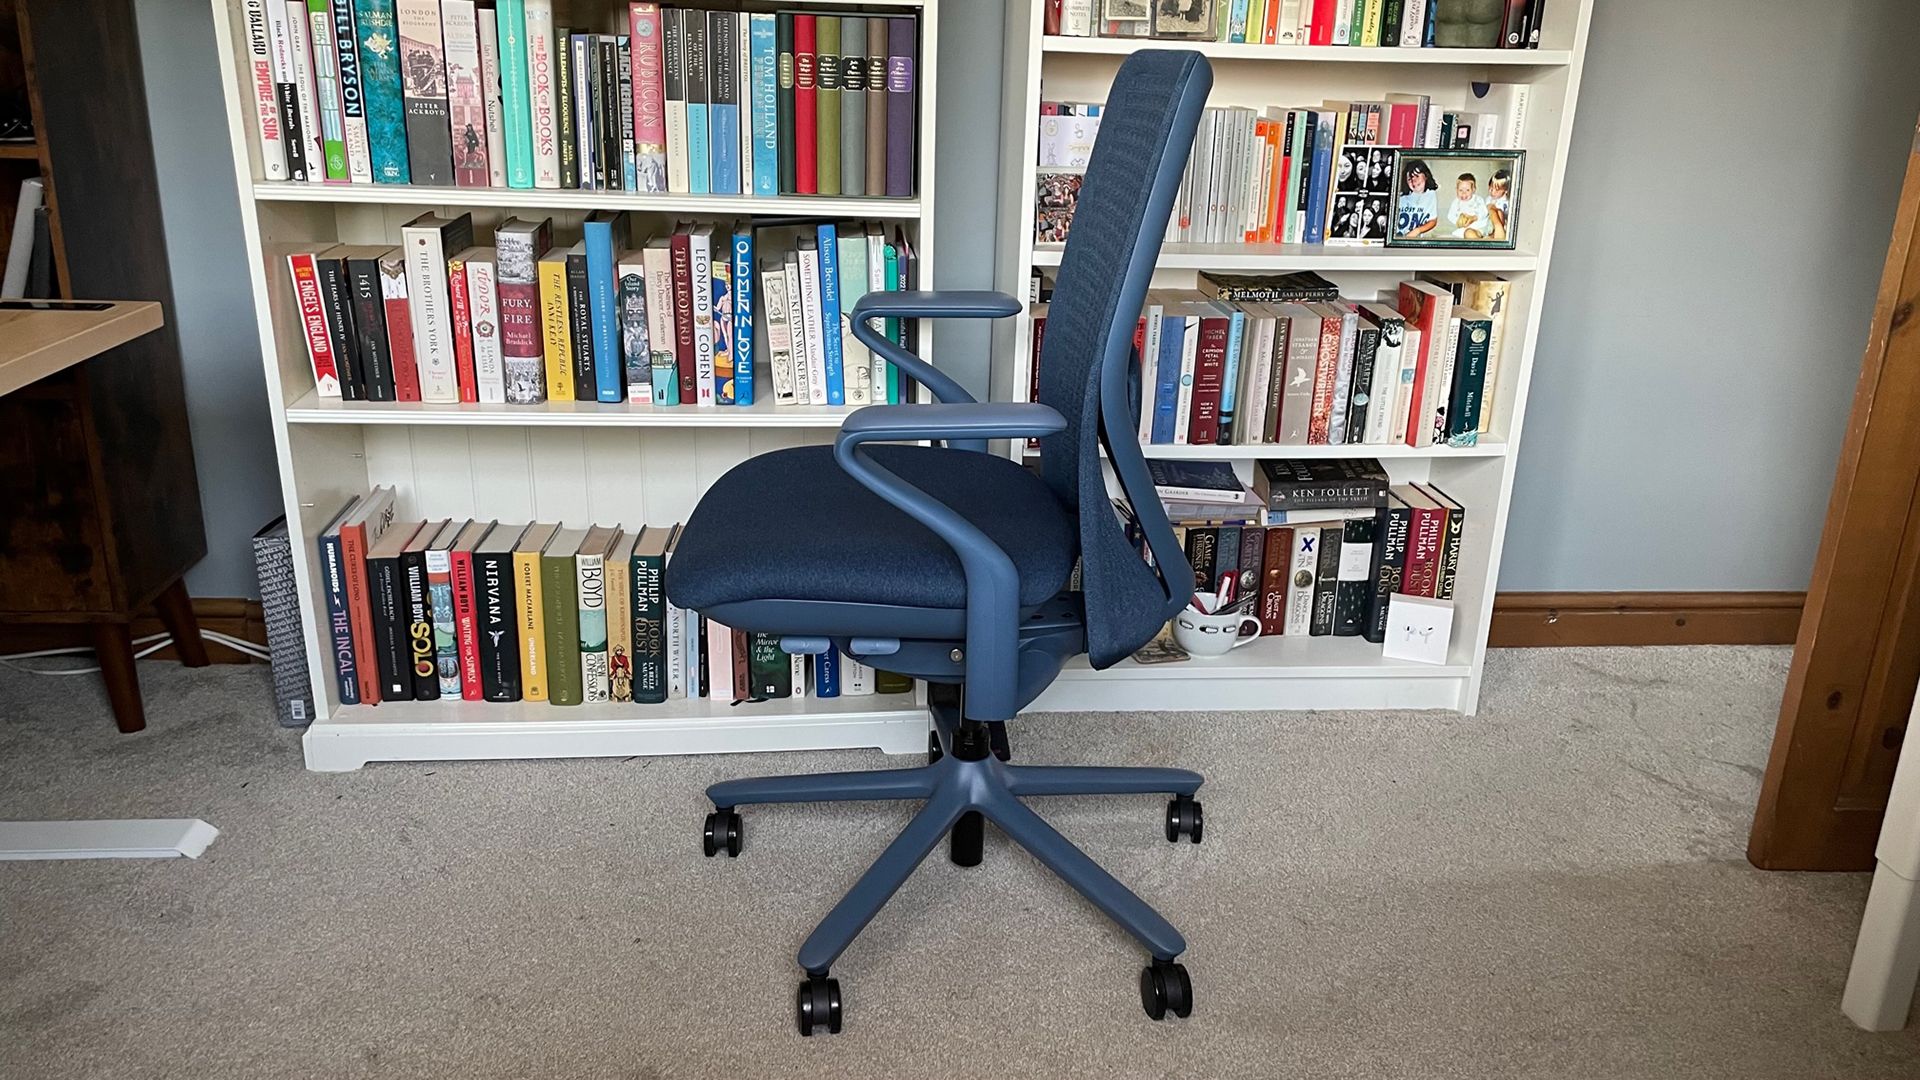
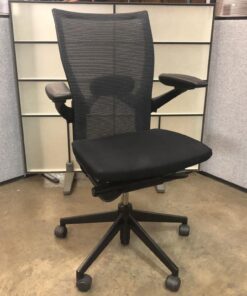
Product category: items_chair
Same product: no